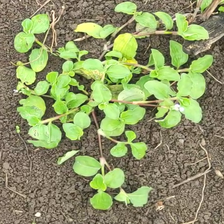
Weed species: Kena_(Commplina_benghalensio)